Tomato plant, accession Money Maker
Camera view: horizontal (90 deg, fisheye); turntable rotation: 210 degrees
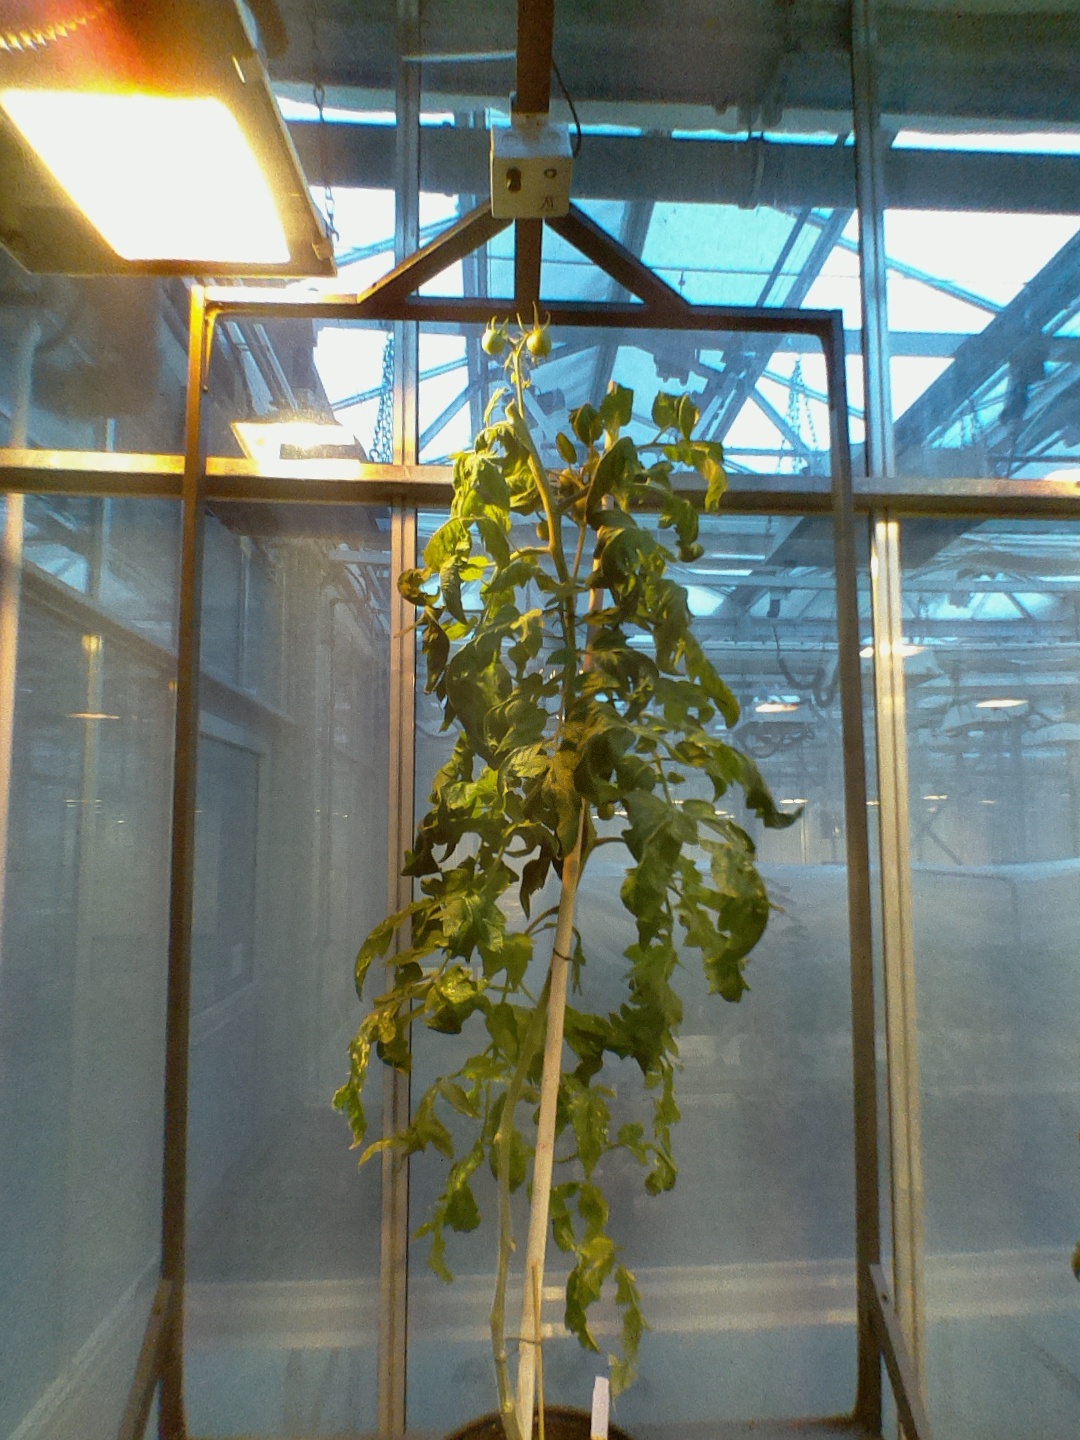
BBCH growth stage 76: 60%-70% of final fruit size